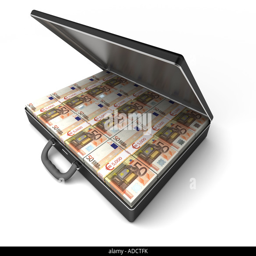
a briefcase full of euro banknotes .